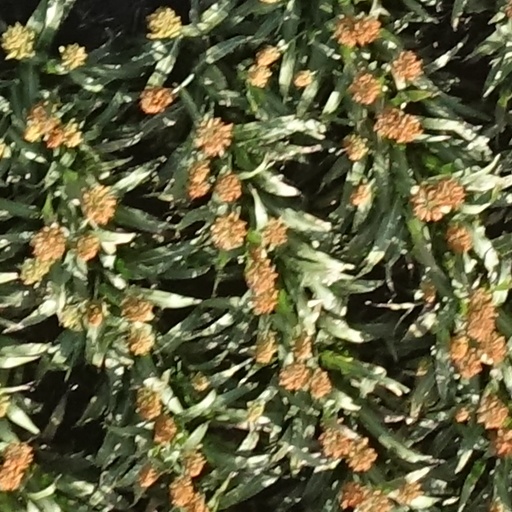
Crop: sorghum